Question: What is on the mountain?
Tambaya: Menene akan dutsen?
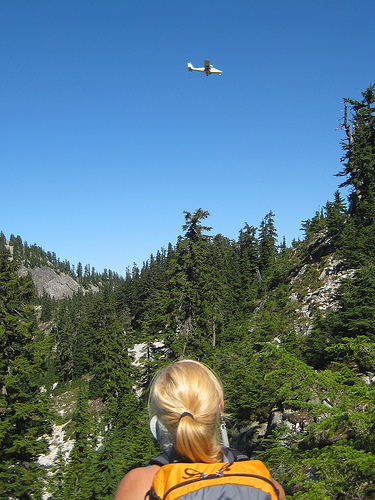
Answer: Trees.
Amsa: Bishiyoyi.